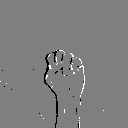
ASL letter: s